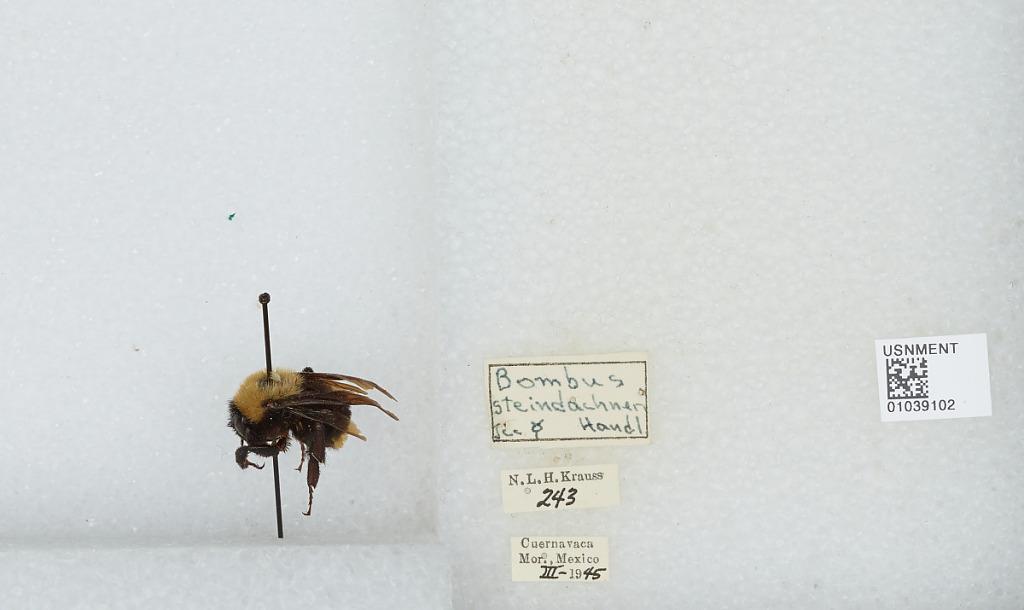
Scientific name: Bombus (Fervidobombus) steindachneri Handlirsch
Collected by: N. Krauss
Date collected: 1945-3-
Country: Mexico
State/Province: Morelos
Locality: Cuernavaca